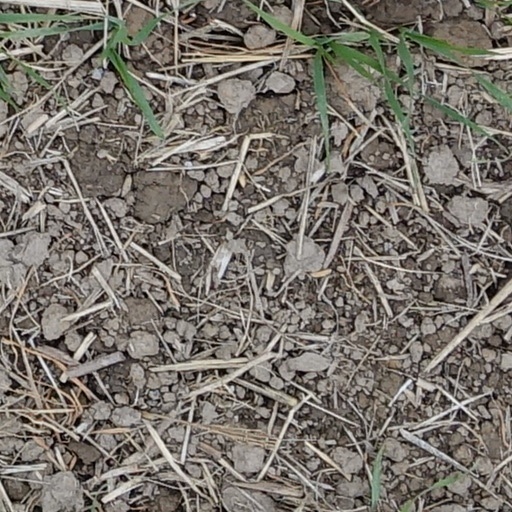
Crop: wheat